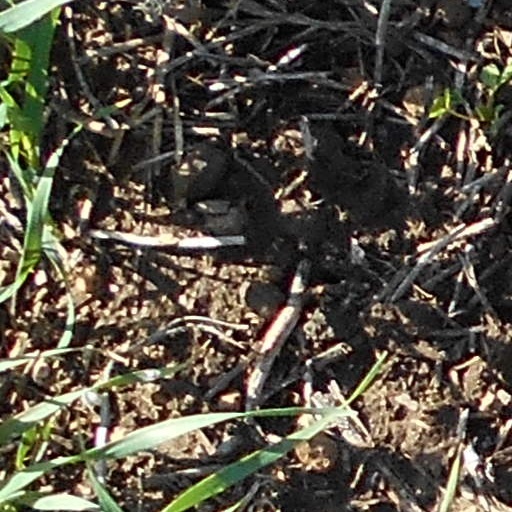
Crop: wheat